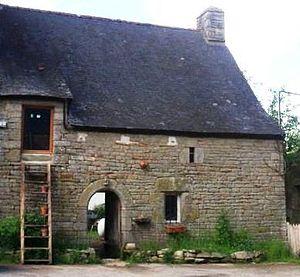
Vieille maison de Lizio 1. This building is indexed in the Base Mérimée, a database of architectural heritage maintained by the French Ministry of Culture,
Lizio [lizjo] est une commune française, située dans le département du Morbihan de la région Bretagne.Ses habitants sont appelés les Liziotais.